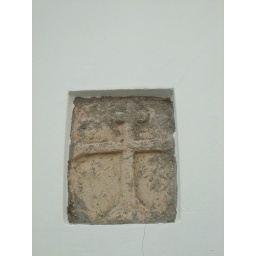
Cross on a house wall in Bellapaix